Mexican Air Force

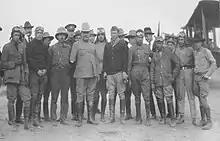
General O'Neill Standing with President Obregon

When WWI Ace U.S. Colonel Ralph O'Neill was hired to head the restructuring of the Mexican Air Force in 1920, he reported to General Plutarco Elías Calles that most of the aircraft available had to be replaced. Until August 1920, the entire fleet consisted of 13 national made prototypes of mixed engine design. These were functional yet ill-equipped for battle, 4 being scout monoplanes. 5 others were in repair and over 20 more at the TNCA were obsolete or wrecked beyond repair. The branch initially consisted of 27 pilots, 17 of which were cadets. In anticipation of the new "Chief", a purchase was made of 13 French Farman F.50 night bombers. Commander O'Neill soon acquired 35 British made Avro 504K and Avro 504J airplanes, which later would be made in Mexico under the name . O'Neill was the first to introduce the term "Fuerza Aérea Mexicana" (FAM) naming the organization as such. The next step was the formation of classified fighter, bombing, observation and reconnaissance squadrons, as well as the decentralization of Air Force units throughout the country at strategic bases. O'Neill then set to work with his co-instructors German Fritz Bieler and Frenchman Joe Ben Lievre, using the first intercom known as the "Gosport System", invented by Robert Smith-Barry, in order to give in-air commands. O'Neill not only implemented new combat strategy, but also flew many decisive missions.